Above and Beyond (miniseries)

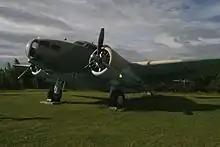
Lockheed Hudson Mk IIIA (T9422) at the North Atlantic Aviation Museum, Gander, Newfoundland appeared in "Above and Beyond".

Principal photography for "Above and Beyond" took place at Gander and St. John's, Newfoundland, Canada. Other locations included Toronto and Hamilton, Ontario, Canada. A period-accurate Lockheed Hudson Mk IIIA bomber belonging to the North Atlantic Aviation Museum in Gander, Newfoundland, featured prominently in the filming. A Beech 18S on display at the museum was also used. The Canadian Warplane Heritage Museum at Mount Hope, Ontario, with an extensive collection of wartime aircraft, was another prominent filming location. All flying scenes were staged with computer-generated imagery.